Answer in natural language. How many Paintings are visible in the scene? Choose between the following options: 4, 3, 2, 0 or 2
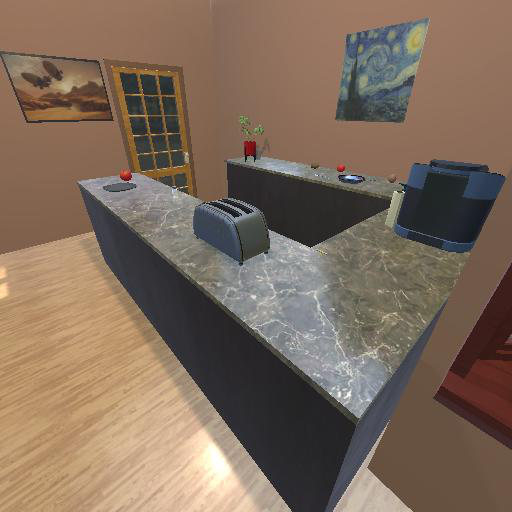
<answer>2</answer>